Rolls-Royce Corniche (2000)

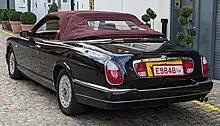
Rolls-Royce Corniche V (Rear)

Towards the end of production of the Corniche V, a limited run of 56 "Final Series" cars was planned, 56 being the years in which Rolls-Royce were built at Crewe. Ultimately, only 45 were made out of the original expected 56. They are distinguished by, but not limited to the following: